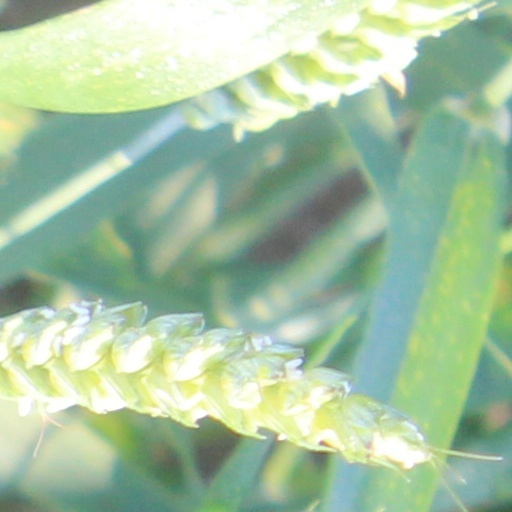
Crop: wheat